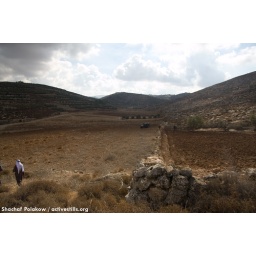
Demo against the wall and house Demolitions, Idna, South Hebron, Palestine, 10/11/07.